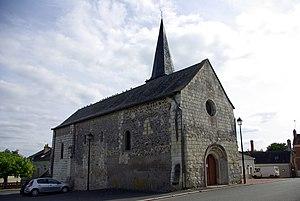
Église Saint-Aubin d'Avrillé-les-Ponceaux.
Avrillé-les-Ponceaux est une commune française du département d'Indre-et-Loire, en région Centre-Val de Loire.